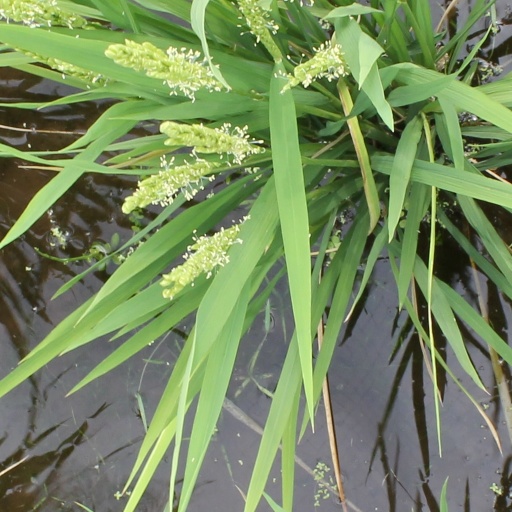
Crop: rice